Münster Schaffhausen

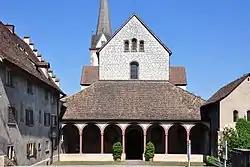

Münster is one of the two main churches of the old town of the Swiss city of Schaffhausen. First built in 1064 AD as a Romanesque Basilica of the then Benedictine "Kloster Allerheiligen", it was rebuilt several times, and became in 1524 the Reformed Church of the city of Schaffhausen.